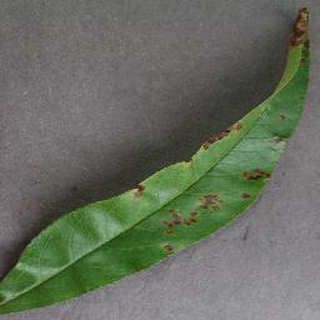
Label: peach_bacterial_spot